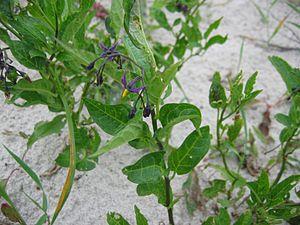
Avec environ 1400 espèces, le genre Solanum est le plus riche en espèces de la famille des Solanaceae et l'un des plus grands des angiospermes.